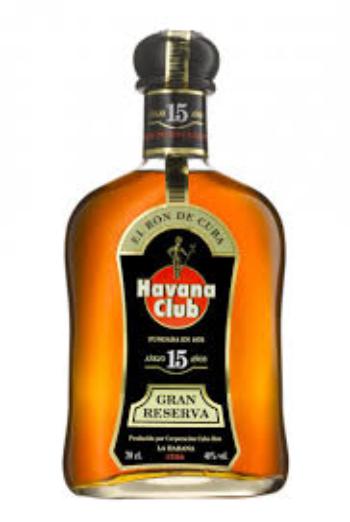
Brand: Havana Club
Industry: Necessities